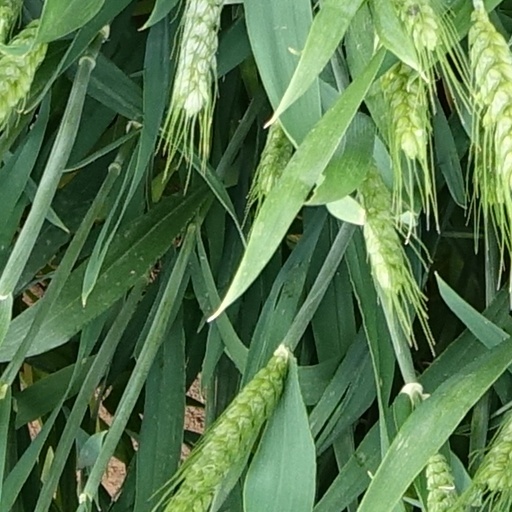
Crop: wheat